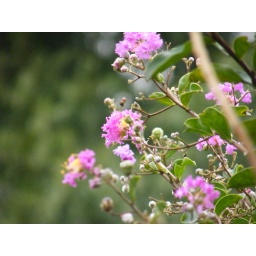
Pink flowers in a tree